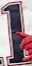
Number: 1